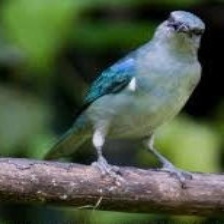
Species: AZURE TANAGER
Scientific name: THRAUPIS CYANOPTERA